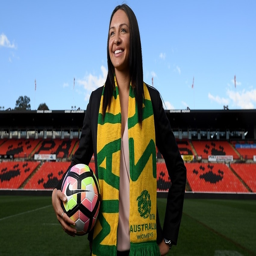
voice beckons for women in football